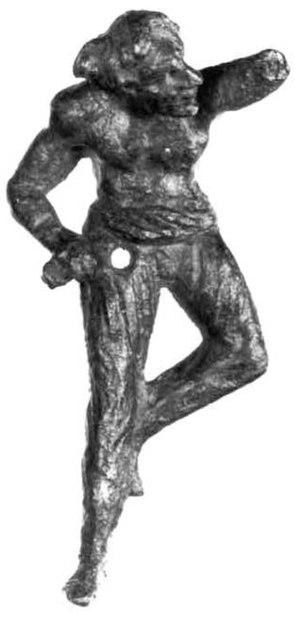
Les braies, en latin braca, sont un vêtement en forme de pantalon, ajusté ou flottant, qui était porté par plusieurs peuples de l'Antiquité, en particulier les Gaulois, ainsi qu'au Moyen Âge.
Les Suèves sont un groupe de peuples germaniques mentionnés pour la première fois par César durant la Guerre des Gaules lors de ses affrontements avec Arioviste en 58 av. J.-C. Ils participent aux grandes invasions de la fin de l'Empire romain et laissent de nombreuses empreintes géohistoriques, notamment, la région d'Allemagne qui aujourd'hui encore porte leur nom, la Souabe.